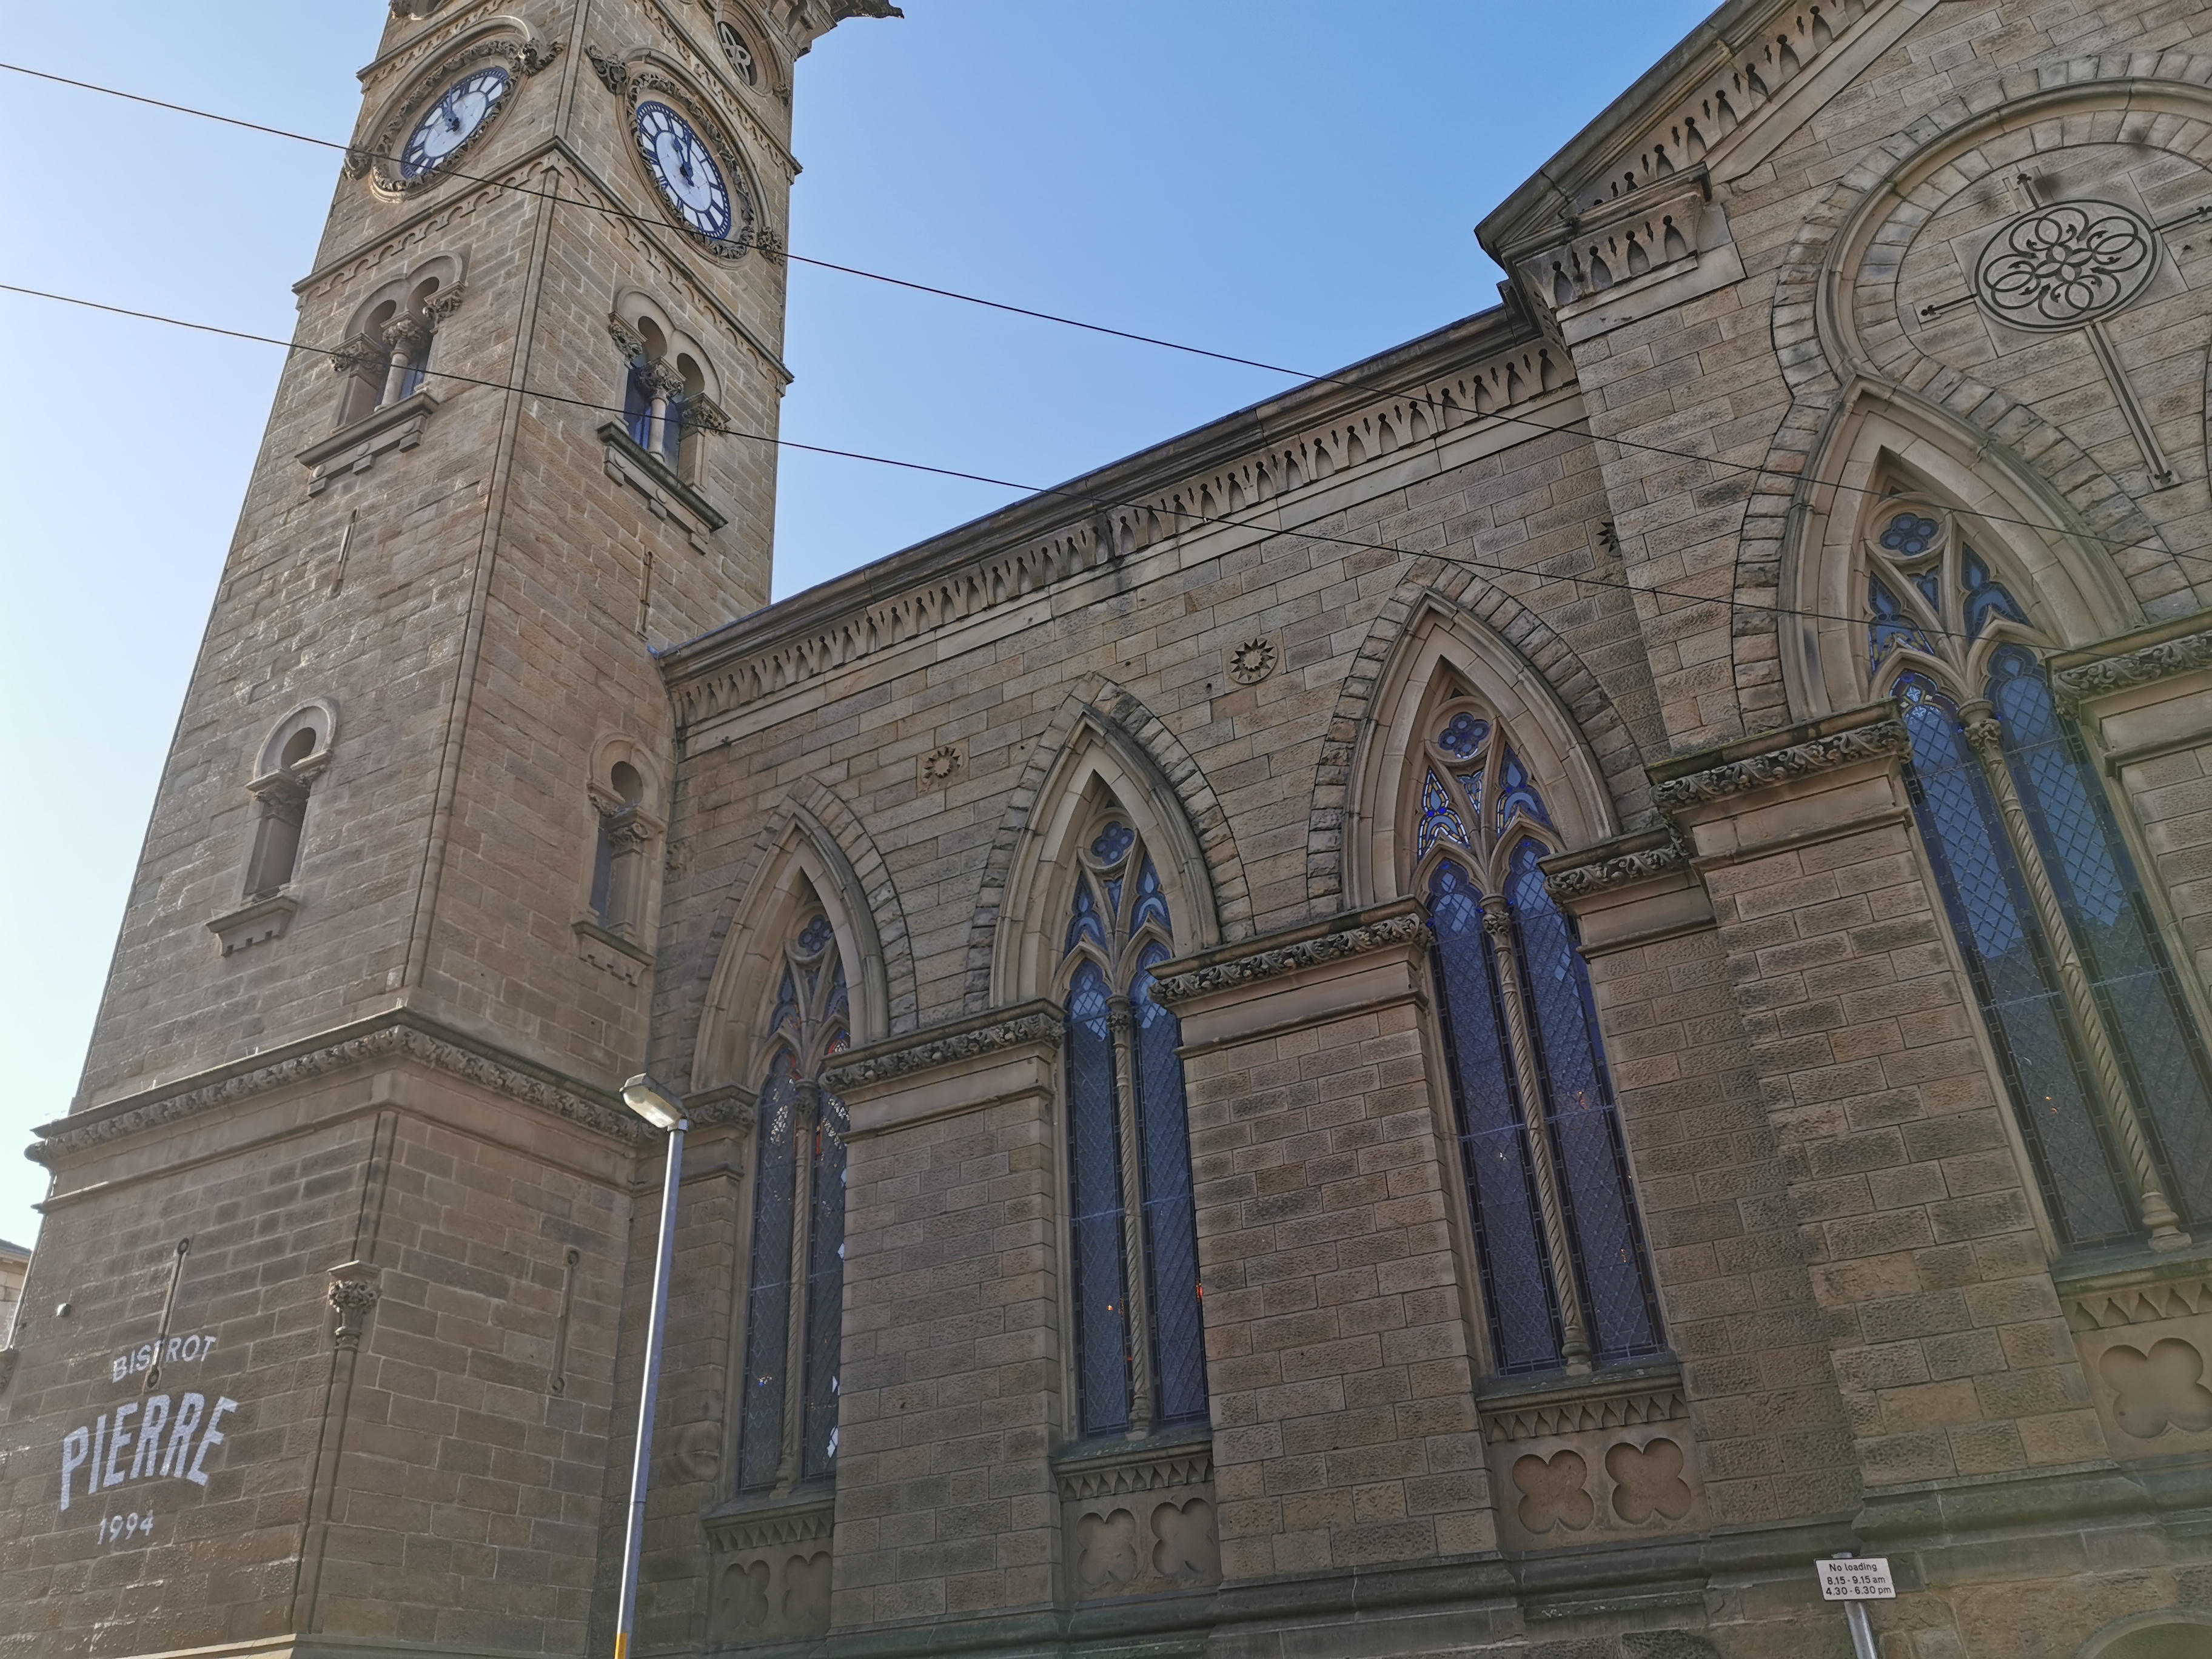
church, architecture, building, landmark, place of worship, classical architecture, arch, facade, medieval architecture, parish, historic site, city, spire, roof, basilica, tourist attraction, cathedral, tower